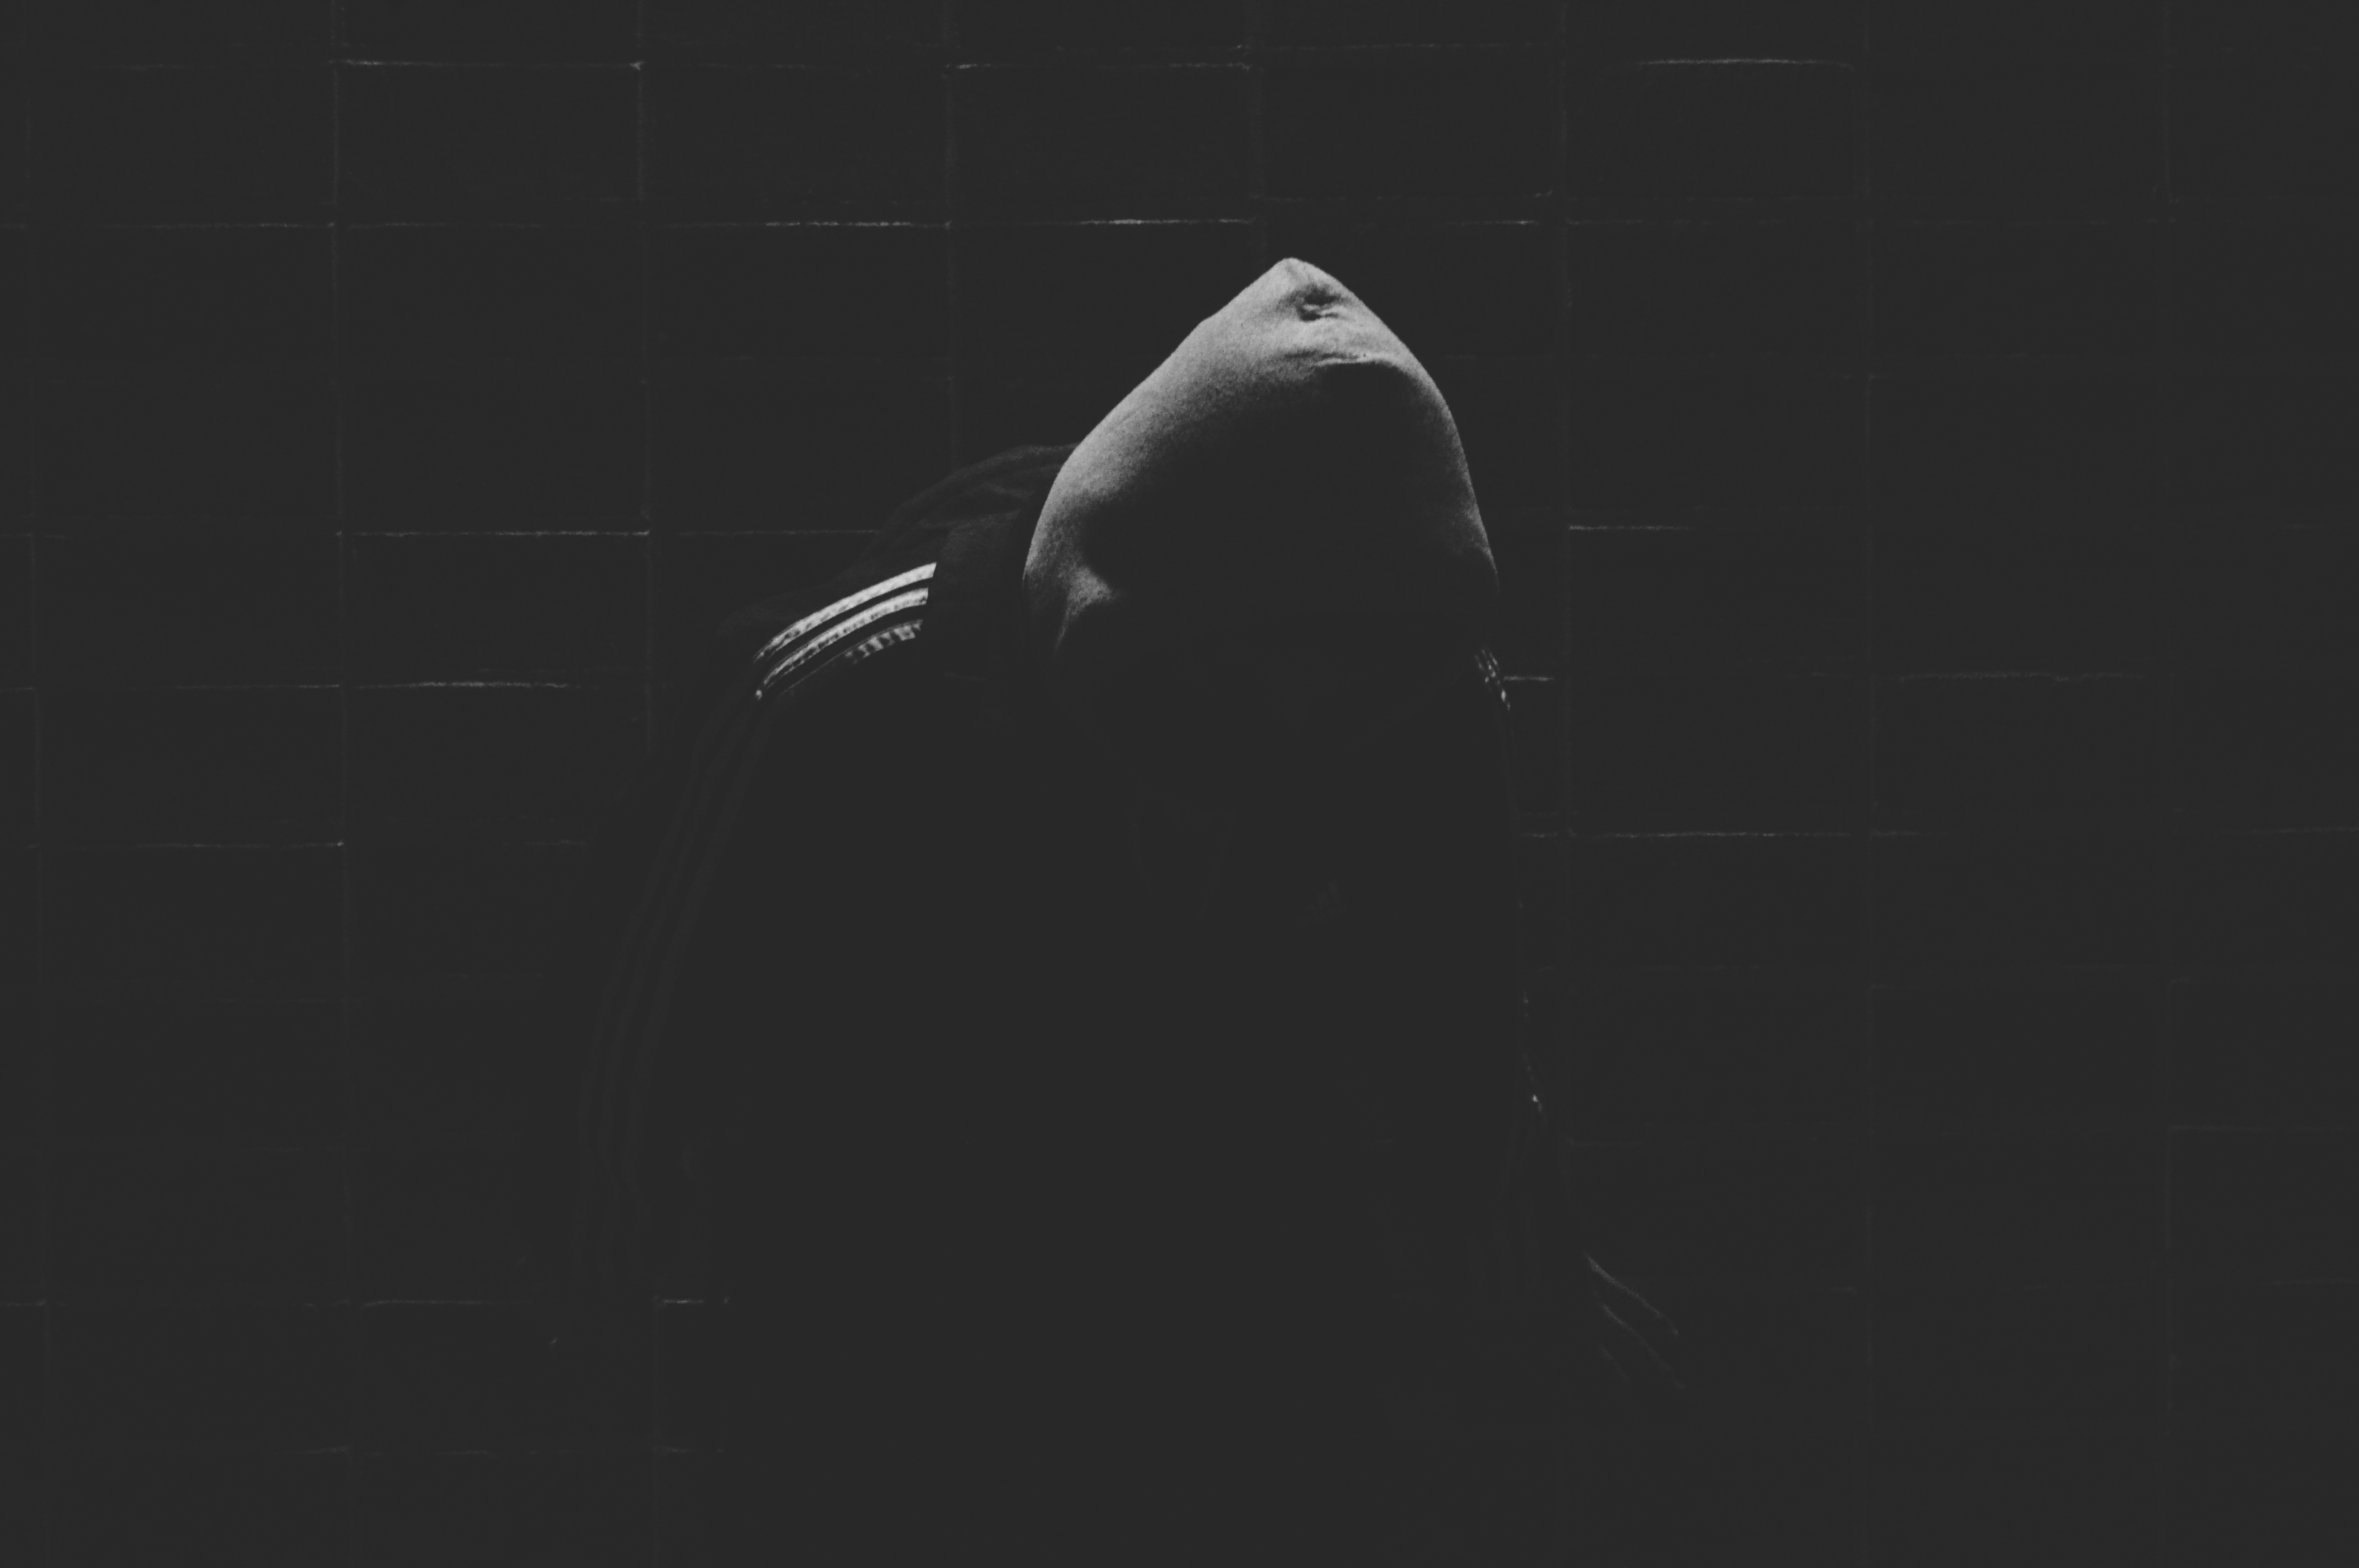
wing, black and white, darkness, black, monochrome, marine mammal, monochrome photography